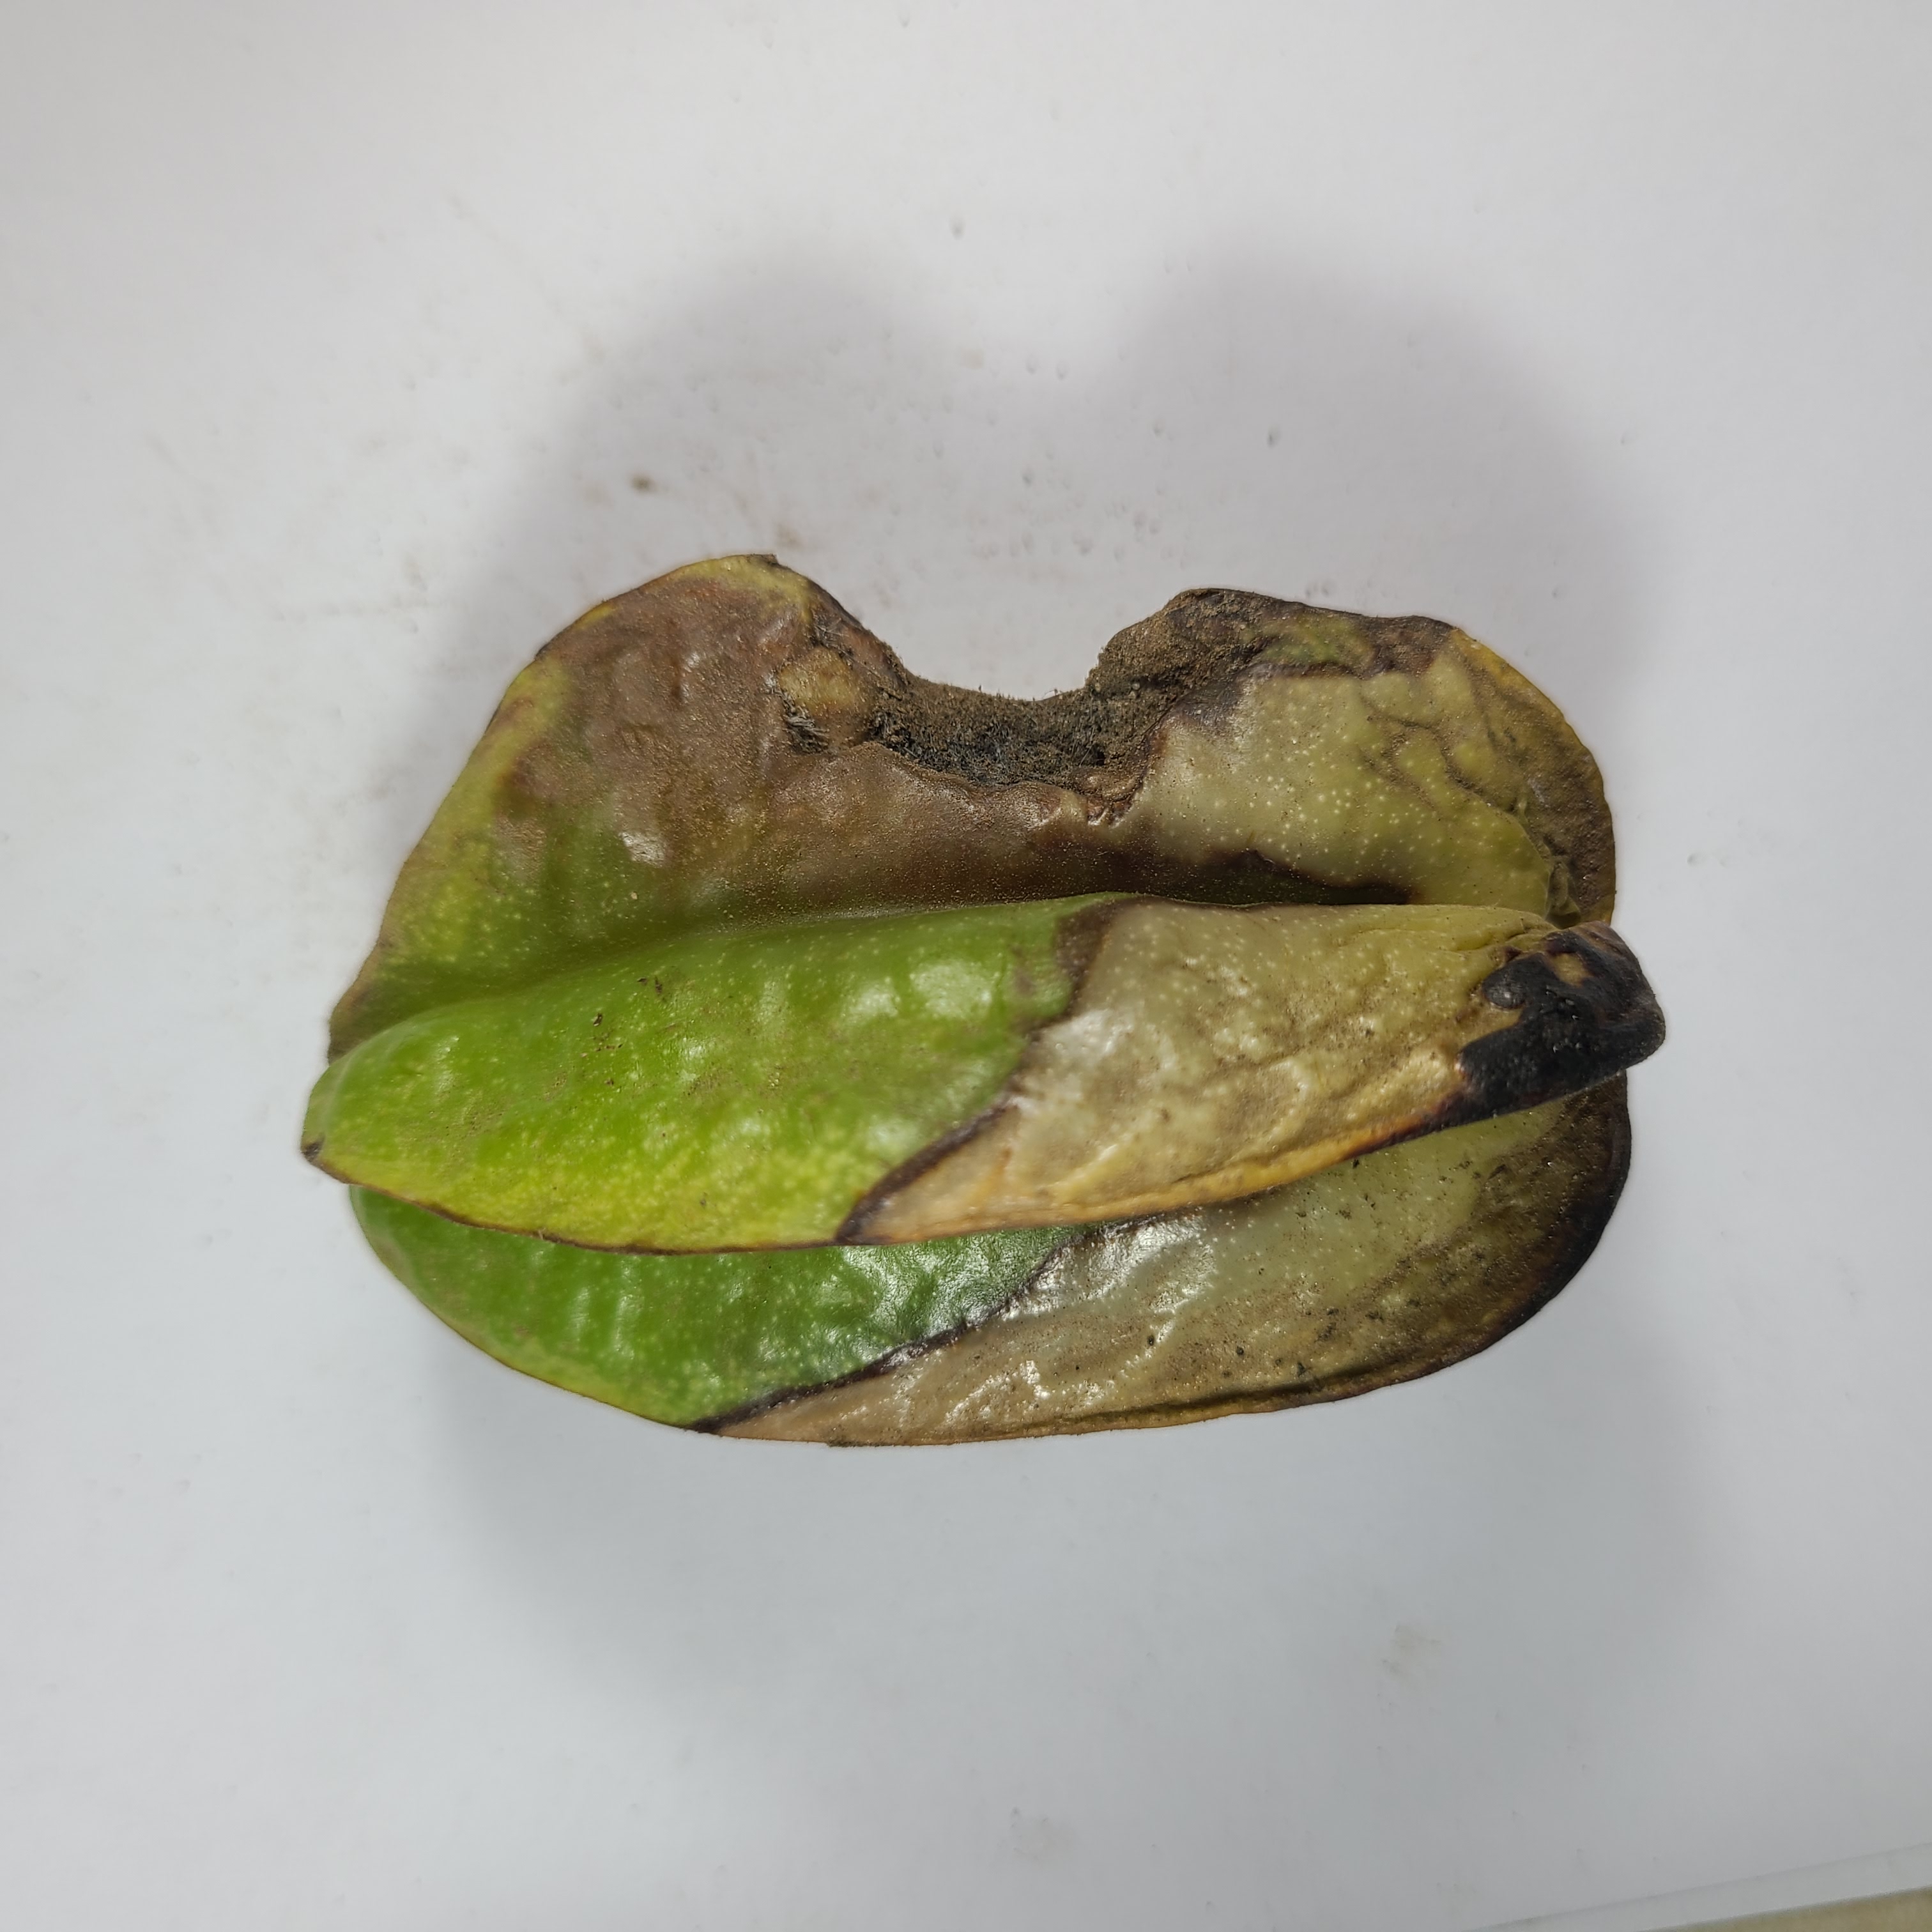
Label: Unhealthy Fruits